Bodhi tree

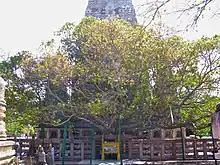
The Mahabodhi tree at the Sri Mahabodhi Temple in Bodh Gaya

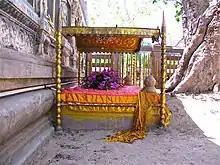
The Diamond throne, or "Vajrashila", at the spot where the Buddha is said to have sat under the Bodhi Tree in Bodh Gaya

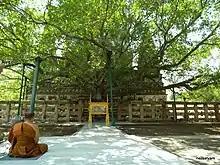
A Buddhist monk in front of the Mahabodhi tree

The Bodhi Tree ("tree of awakening" or "tree of enlightenment"), also called the Bo tree, was a large sacred fig tree ("Ficus religiosa") located in Bodh Gaya, Bihar, India. Siddhartha Gautama, the spiritual teacher who became known as the Buddha, is said to have attained enlightenment, or buddhahood, circa 500 BCE, under that tree. In religious iconography, the Bodhi tree is recognizable by its heart-shaped leaves, which are usually prominently displayed.